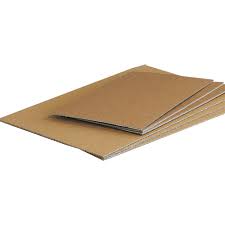
Label: cardboard